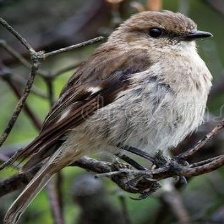
Species: DUSKY ROBIN
Scientific name: MELANODRYAS VITTATA
ImageNet parent category: robin